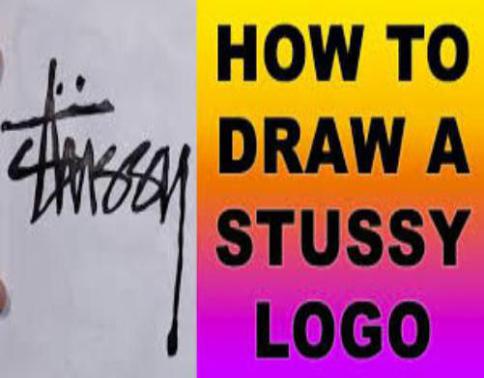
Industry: Clothes